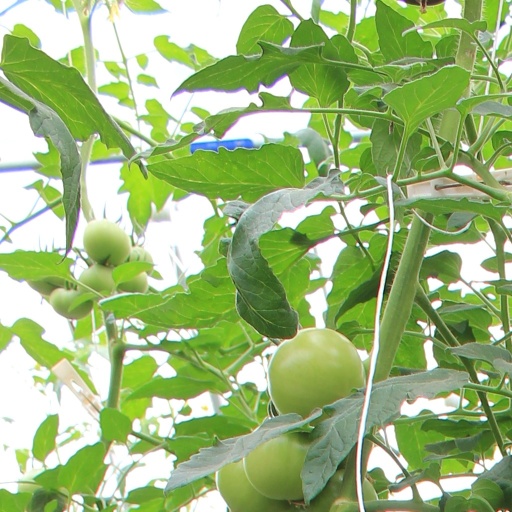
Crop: tomato